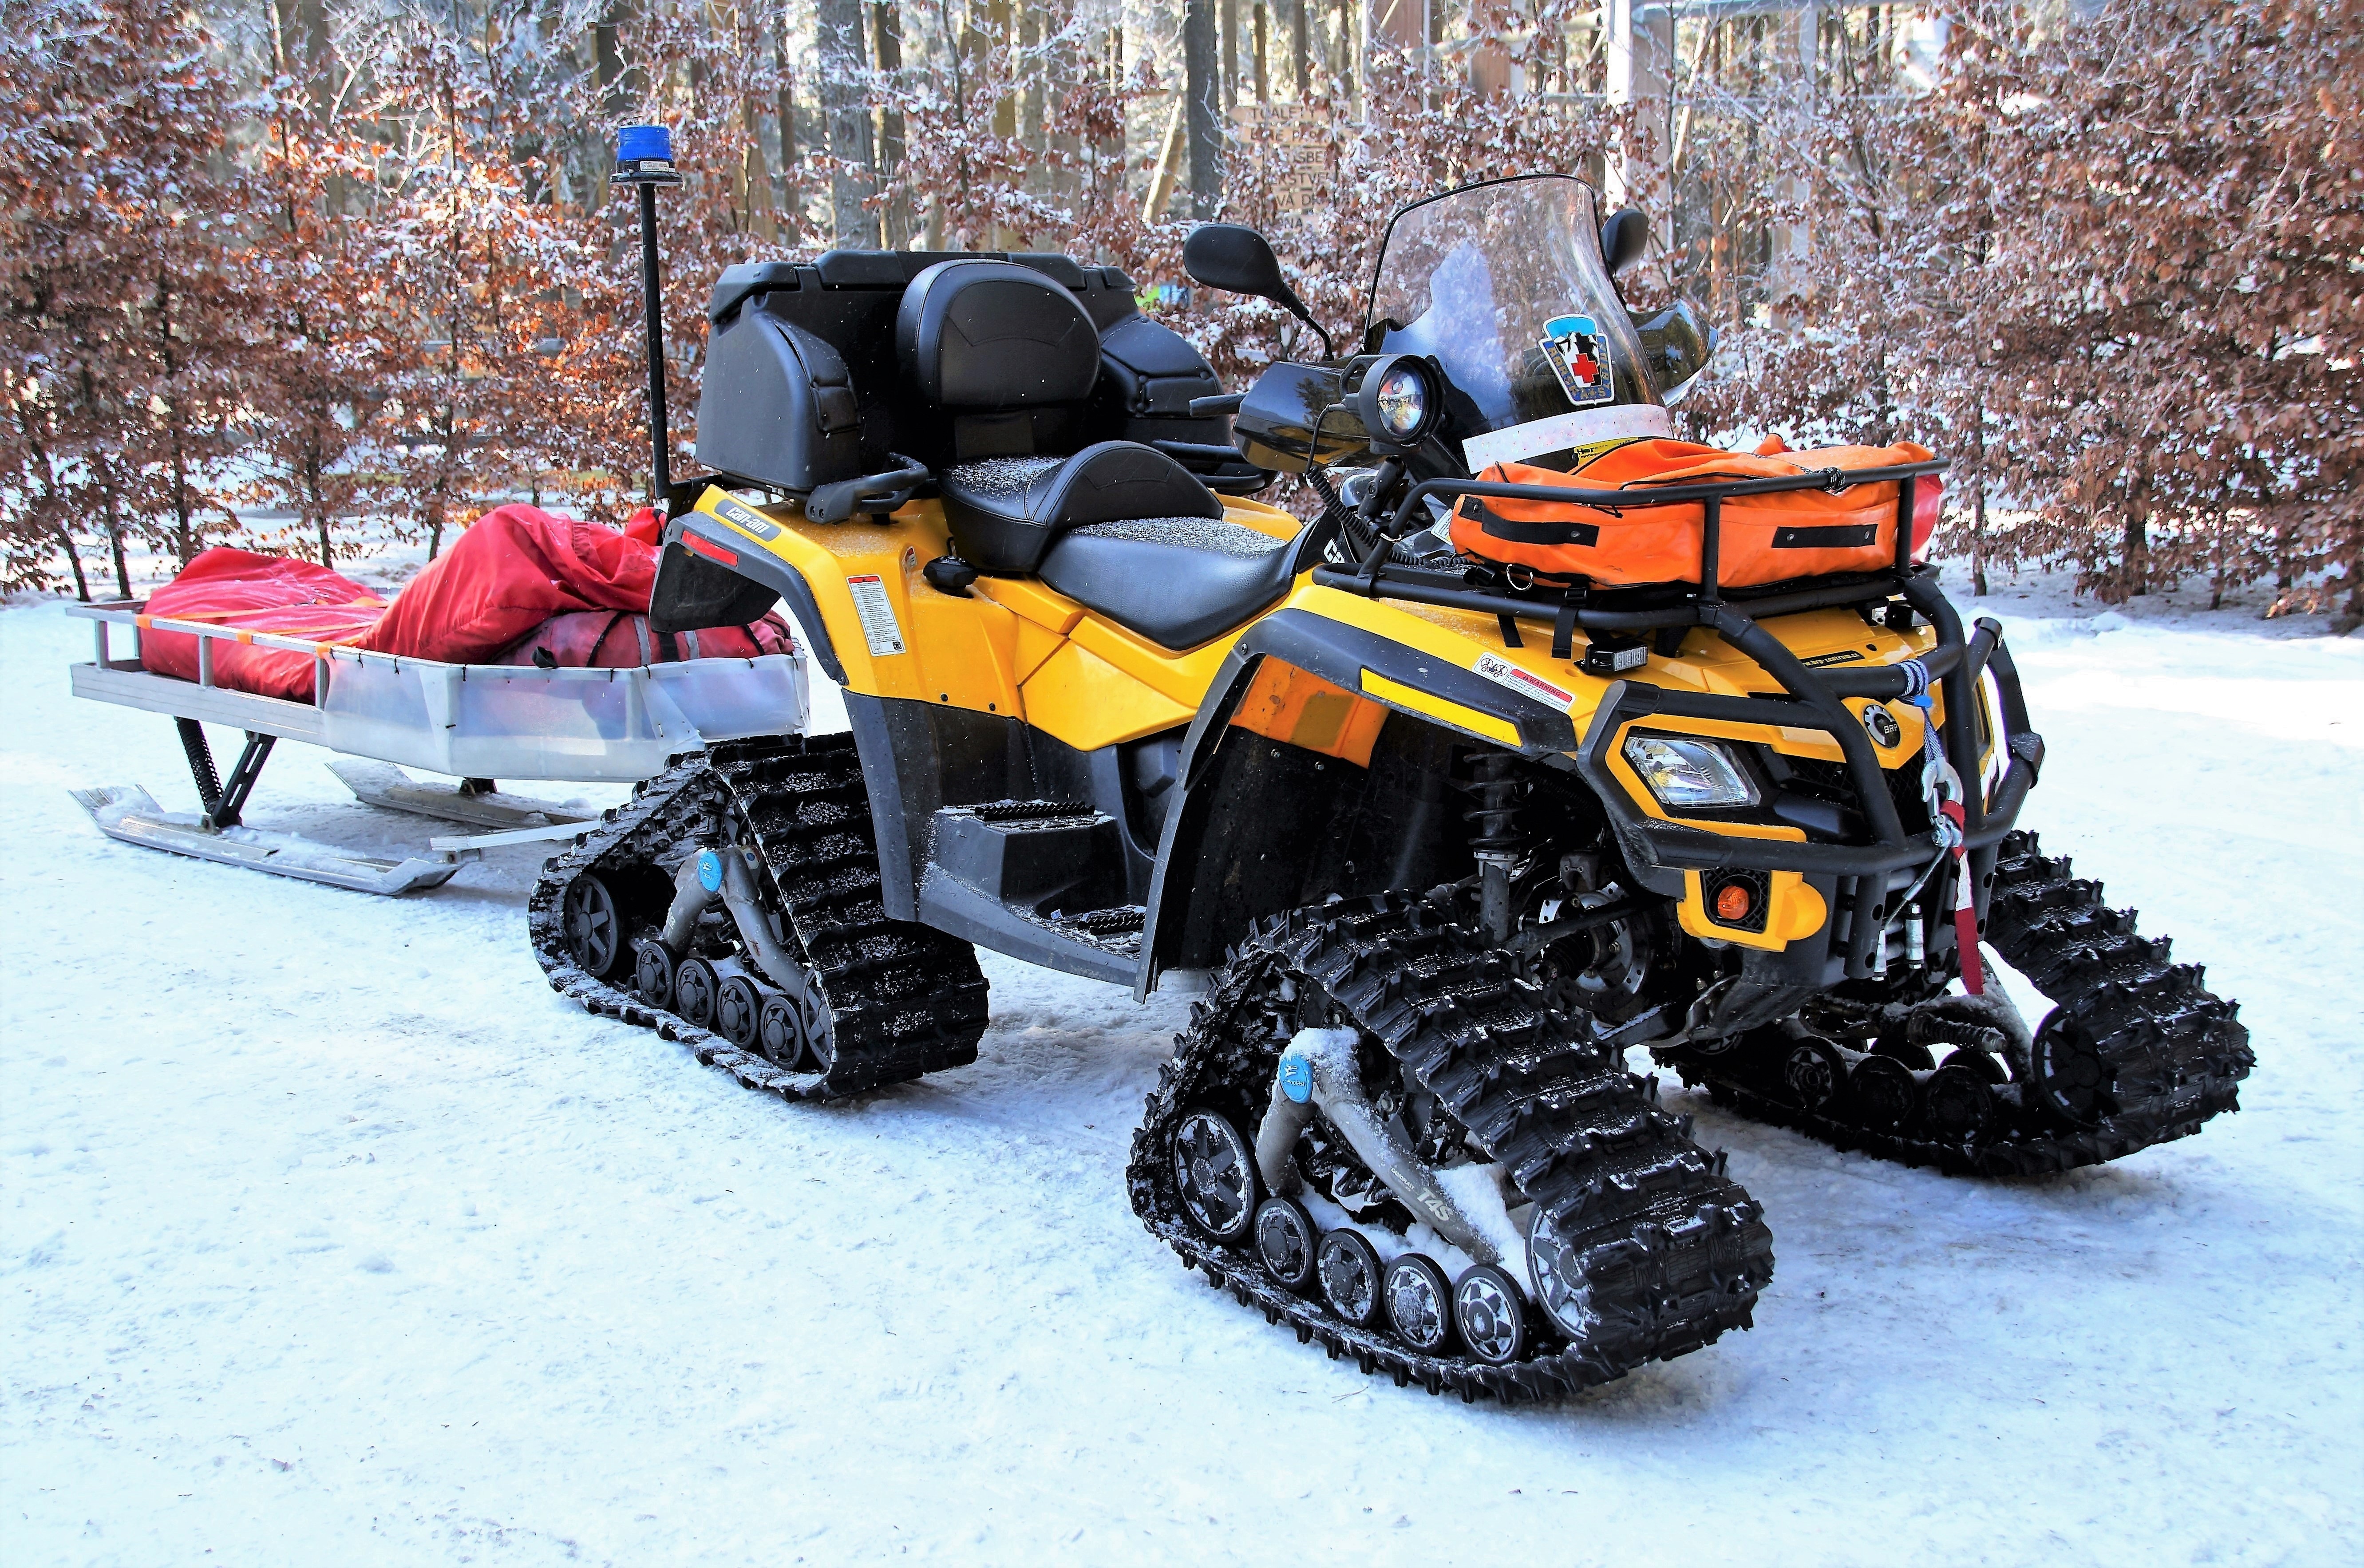
winter, car, vehicle, motorcycle, help, winter sport, sports, mountains, racing, motorsport, rescue, sleigh, mountain rescue service, all terrain vehicle, tracked vehicle, land vehicle, auto racing, runabout, automobile make, off roading, snowmobile, the transportation of the injured, personal injury, snow belts, modern technology, quick health care, rescue technology